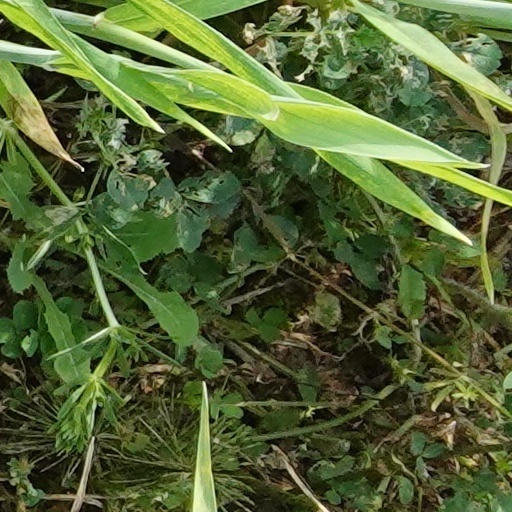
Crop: wheat